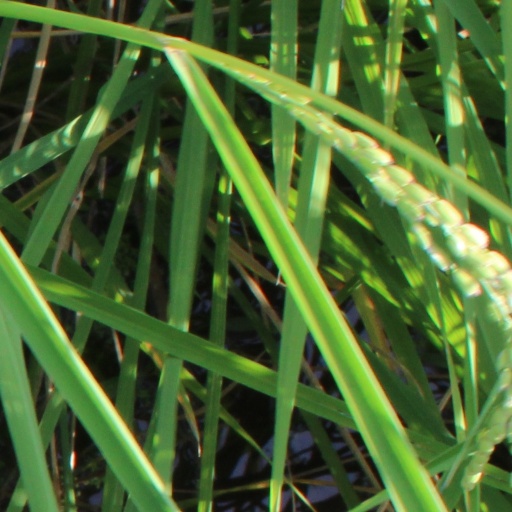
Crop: rice